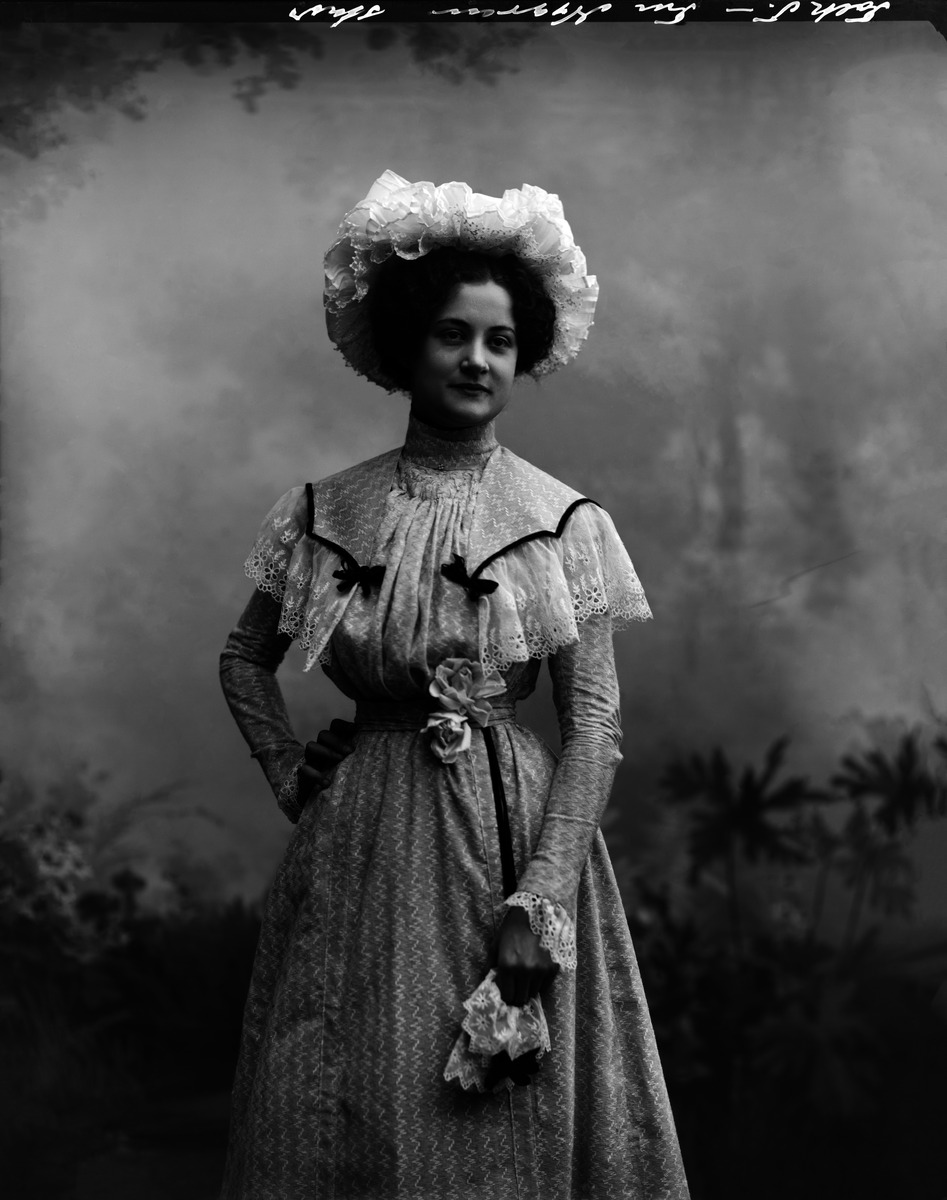
Näyttelijä, Eufemia Elisabeth "Lissie" Nygren.
sisällön kuvaus: Näyttelijä, Eufemia Elisabeth "Lissie" Nygren o.s. Liljander  (1900-1972) Folkteaterinsta. Nainen vaaleassa pitsipuvussa ja hatussa kädessään pitsinenäliina. Puvun vyötäröllä on kankaasta tehtyjä koristeruusuja. mustavalkoinen
Kuvaaja: Nyblin, Daniel, valokuvaaja
Ajankohta: kuvausaika 1900-luvun alku
Aiheet: Nygren, Eufemia Elisabeth, naiset, näyttelijät, puvut, naisten puvut, asusteet, päähineet, hatut, pitsit, pukuhistoria, näyttämötaiteilijat